Deuce Lutui

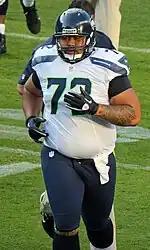
Lutui in the 2012 preseason.

The Tennessee Titans signed Lutui to a one-year deal on September 10, 2012. He went on to start eight games at right guard.